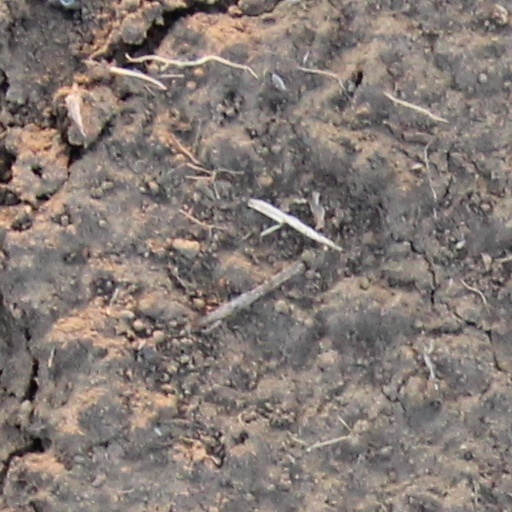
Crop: wheat